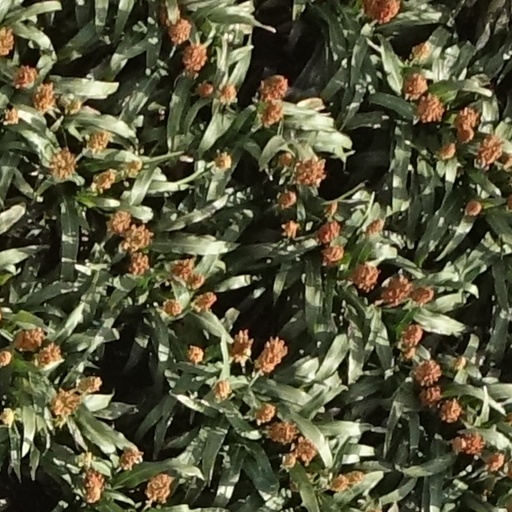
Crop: sorghum